Leica Q2

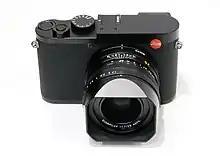
Leica Q2

The Q2 uses Bluetooth Low Energy for connectivity via the Leica FOTOS app, and its battery yields a CIPA rating of 370 shots per charge. The Q2's high resolution OLED electronic view finder has a resolution of 3.68 megadots. The Q2's body includes weather sealing against dust and water spray.